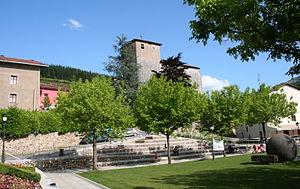
Etxebarria en basque ou Echevarría en espagnol est une commune de Biscaye dans la communauté autonome du Pays basque en Espagne.